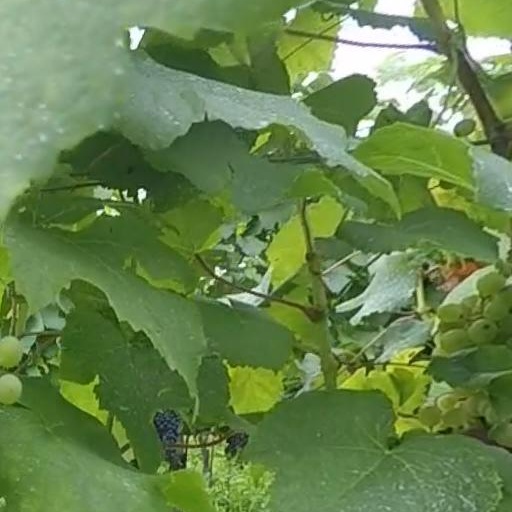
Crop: grape